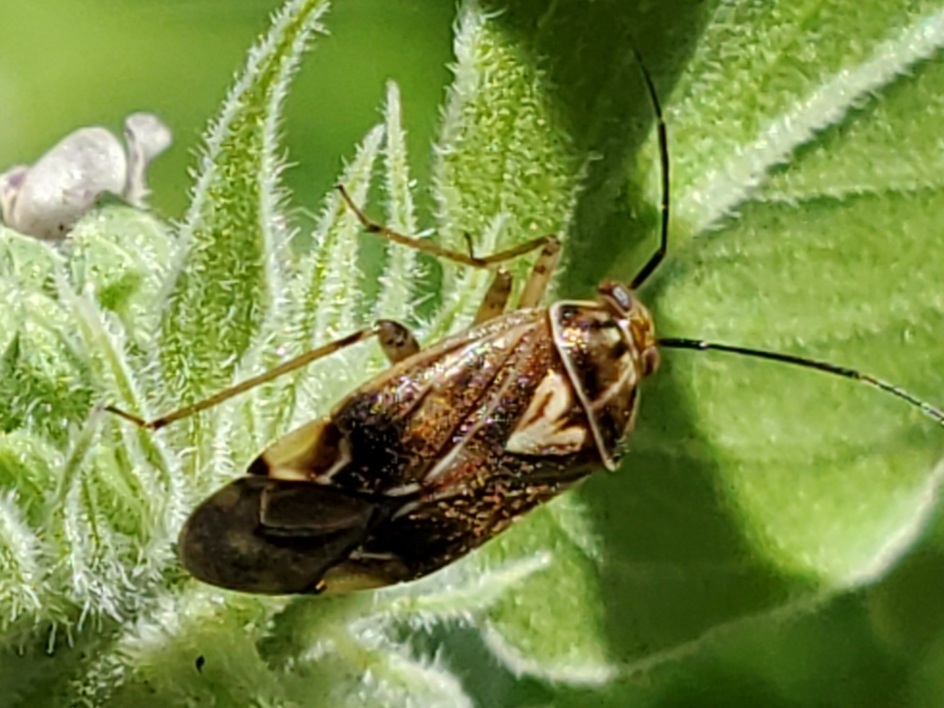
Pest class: lygus_bug